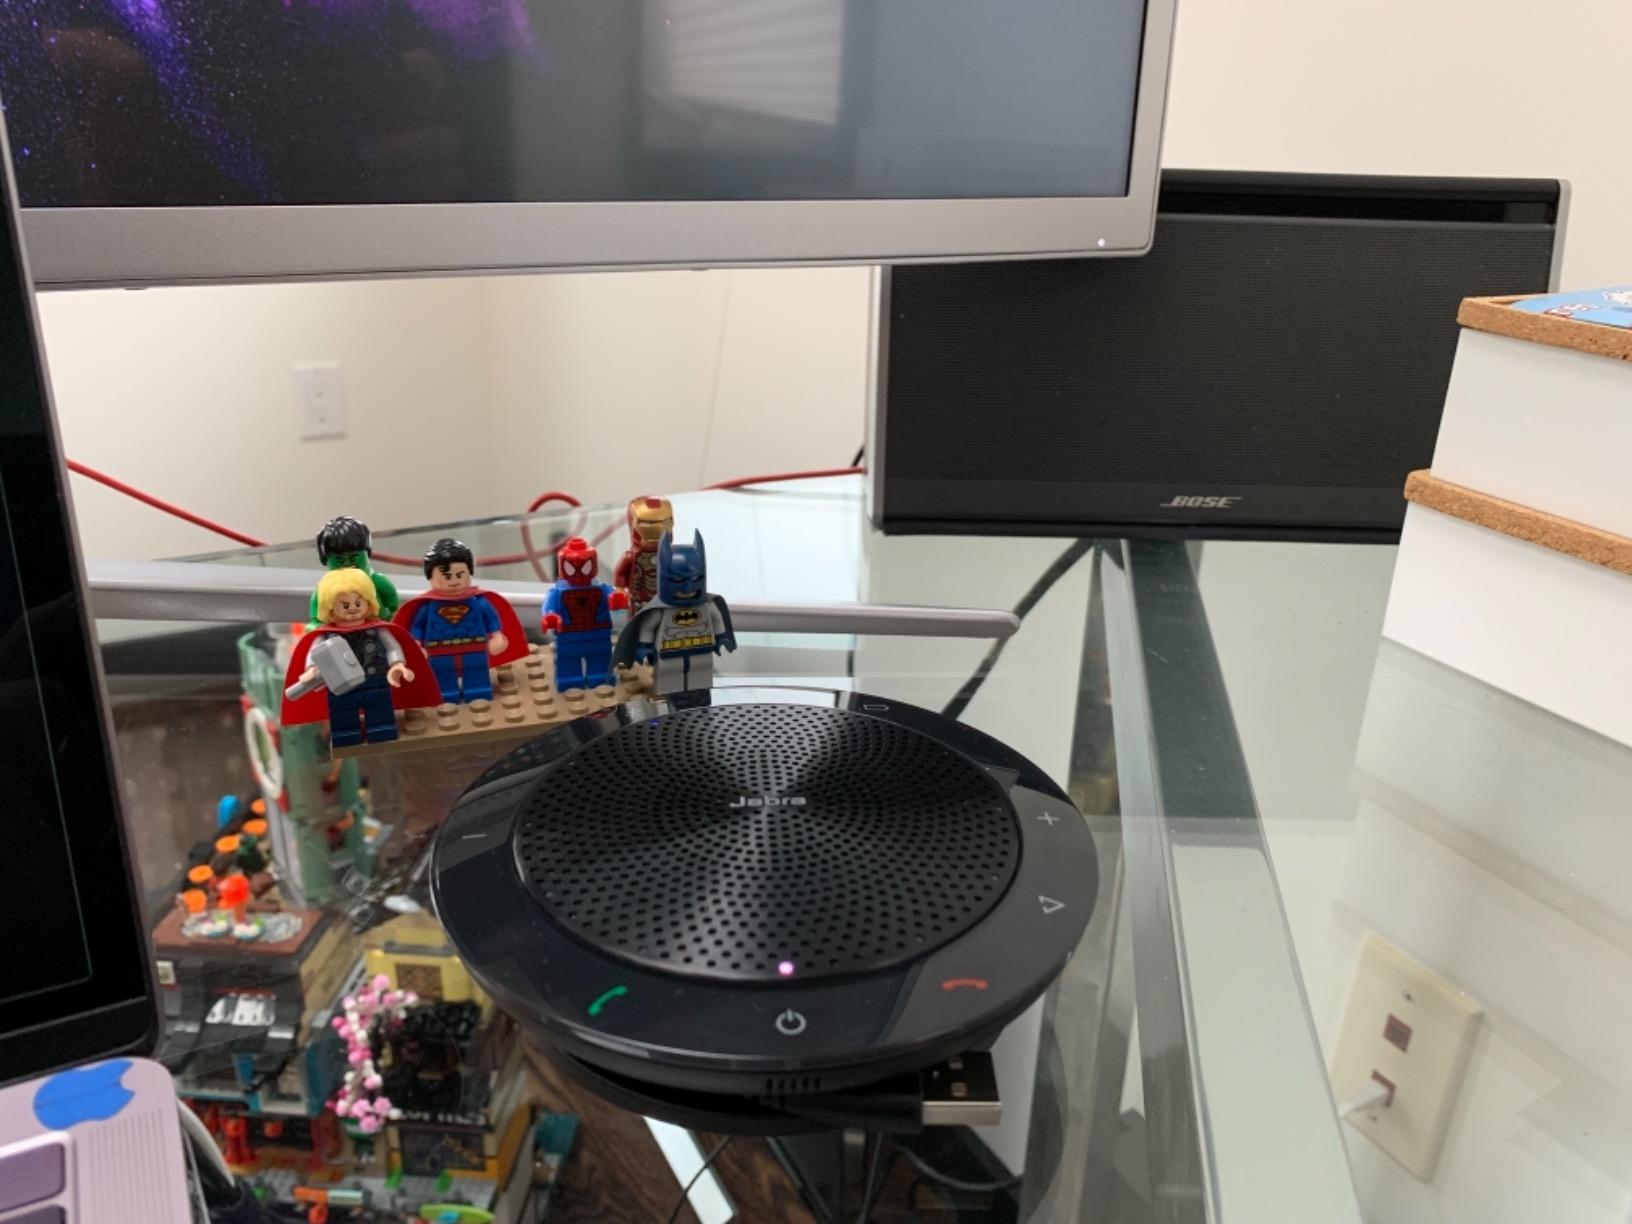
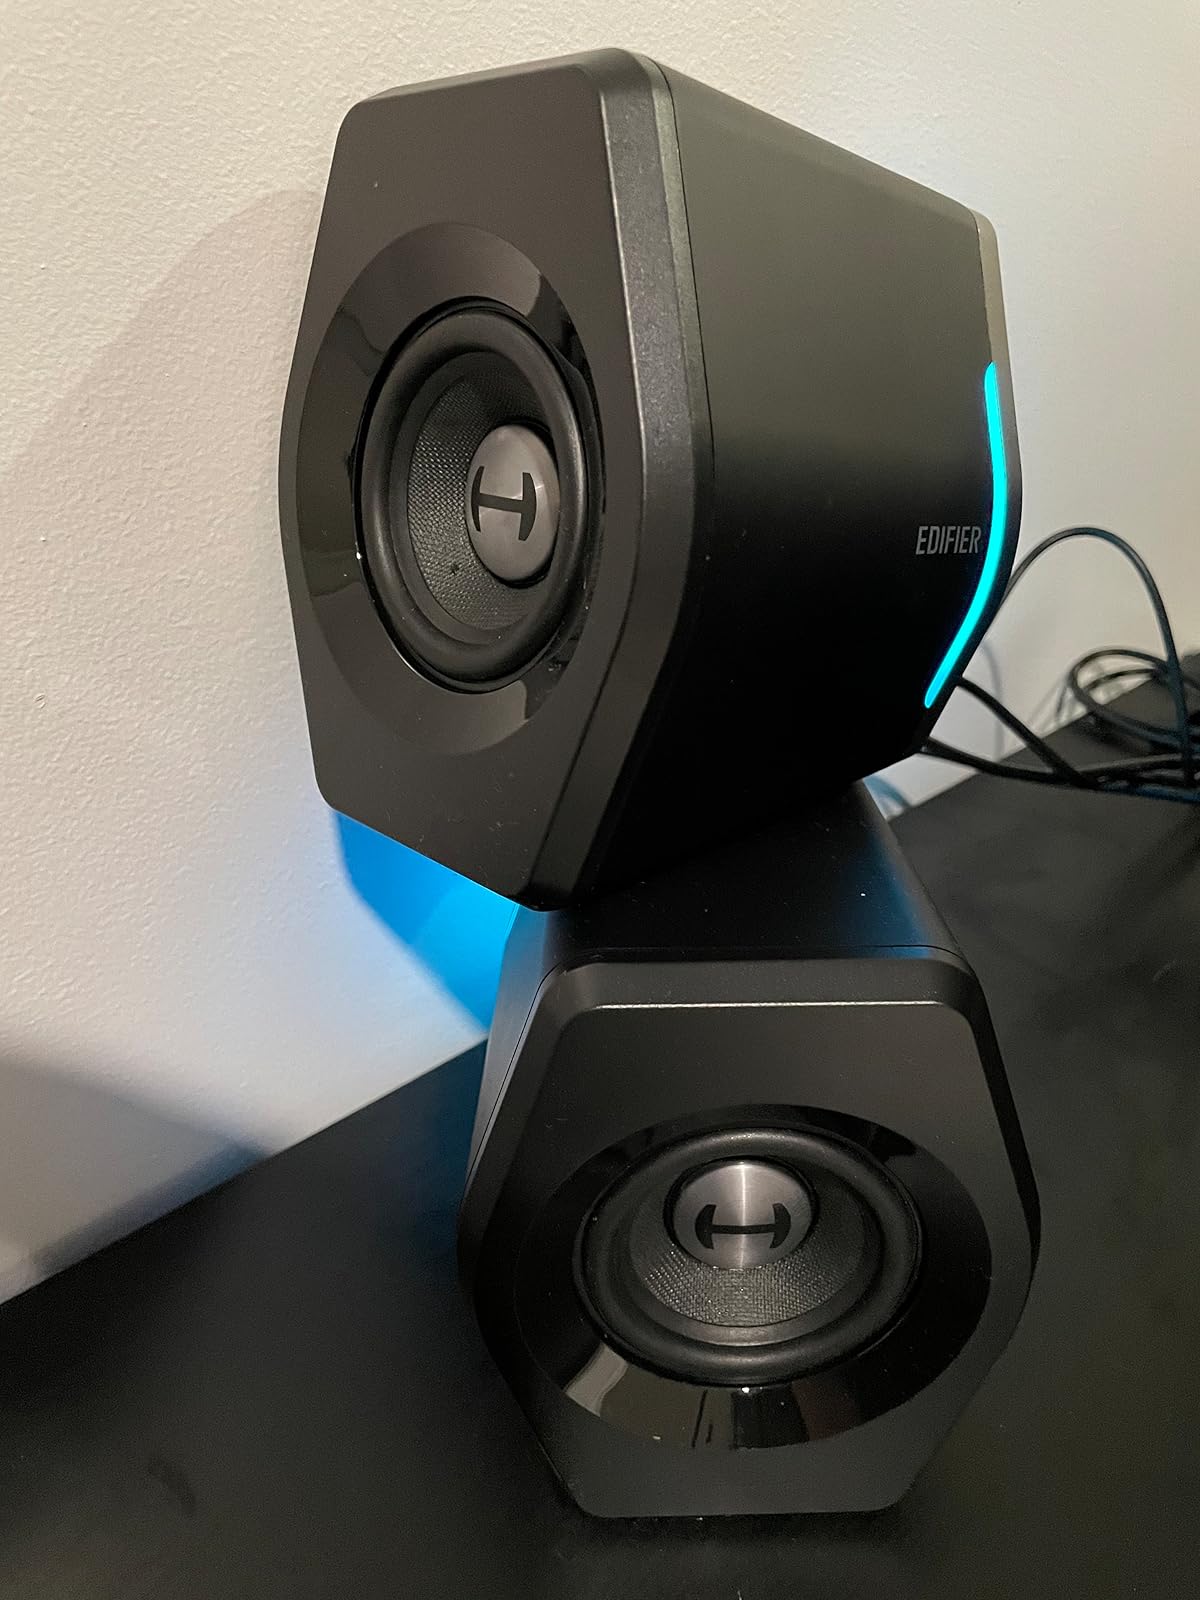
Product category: speaker
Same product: no